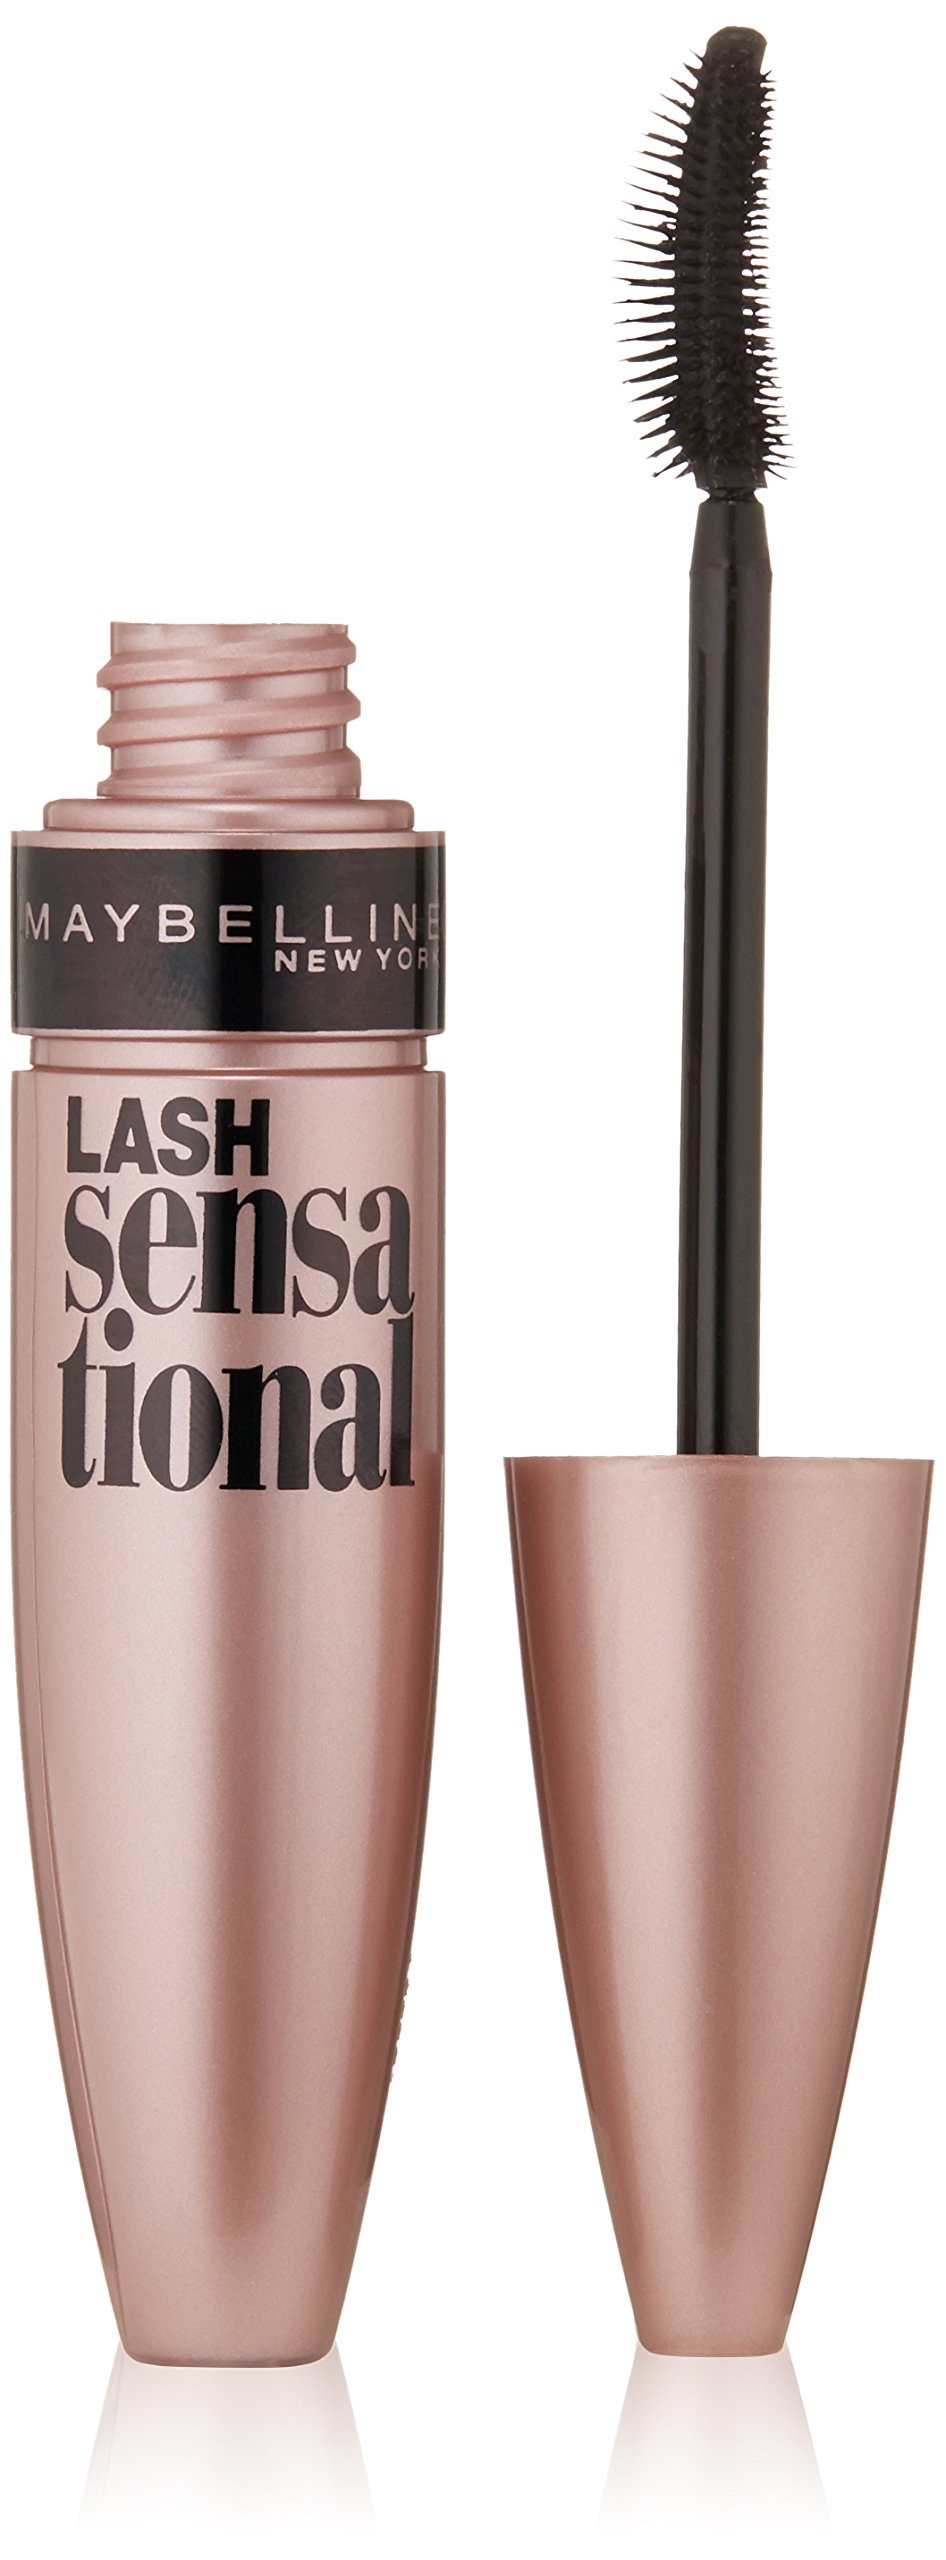
Item Name: Maybelline New York Lash Sensational Mascara, Very Black, 0.32 Fluid Ounce
Bullet Point 1: Reveal layers and layers of lashes for the new full fan effect
Bullet Point 2: Patented fanning brush with 10 layers of bristles captures and unfolds layer upon layer of lashes for the new full fan effect
Bullet Point 3: Liquid ink formula coats from all sides
Value: 1.0
Unit: count

Price: 11.49